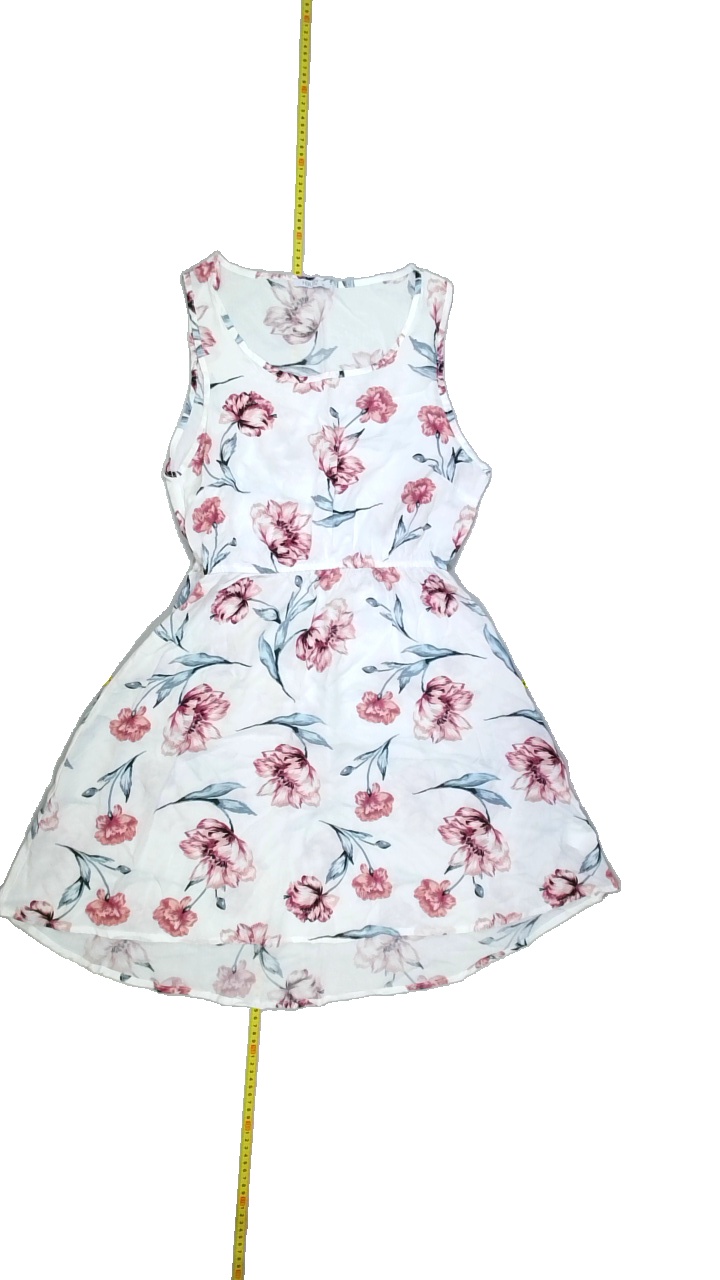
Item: Dress (Ladies)
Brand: Not Applicable
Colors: Multicolor, Pink, White, Blue
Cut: Regular, C-collar
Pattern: Floral print
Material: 100%viscose
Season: All
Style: No trend
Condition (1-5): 3
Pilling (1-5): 5
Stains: Yes
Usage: Export
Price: <50